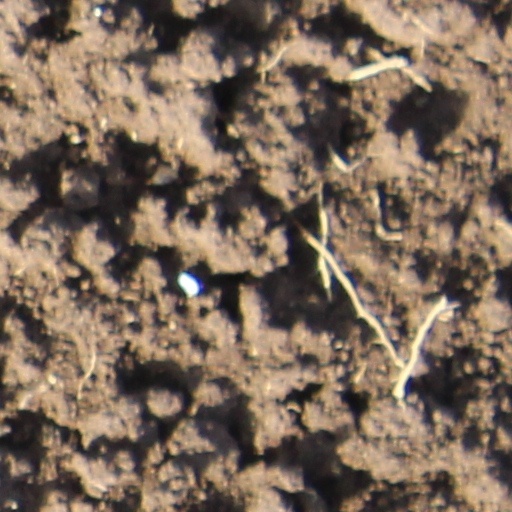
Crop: wheat